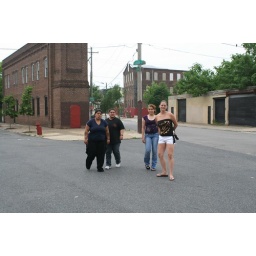
girls in street